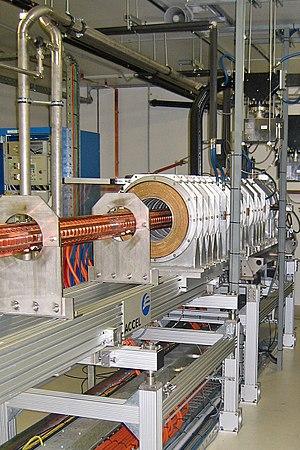
Un accélérateur linéaire est un dispositif permettant d'accélérer des particules chargées afin de leur fournir une énergie cinétique importante dans le but de produire des réactions avec la matière. Les particules accélérées peuvent être des électrons, des protons, ou bien des ions lourds.